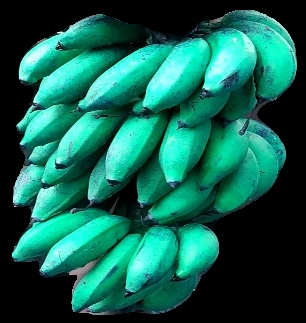
Variety: rasbale
Grade: grade3